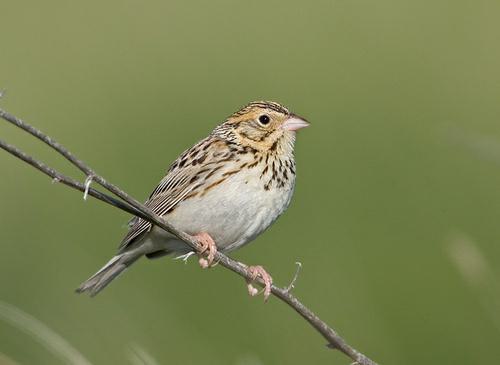
A photo of a baird sparrow